Describe the emotion expressed in this image:  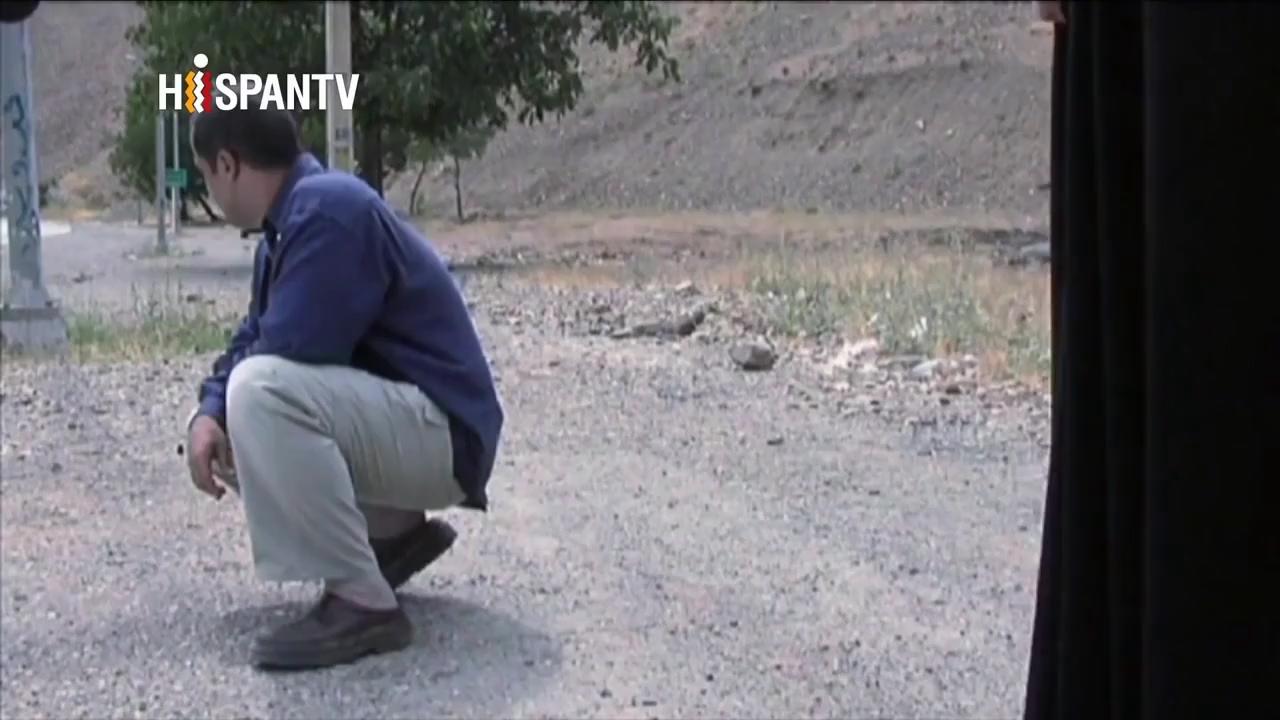
This person displays Pain, valence and arousal with low intensity.